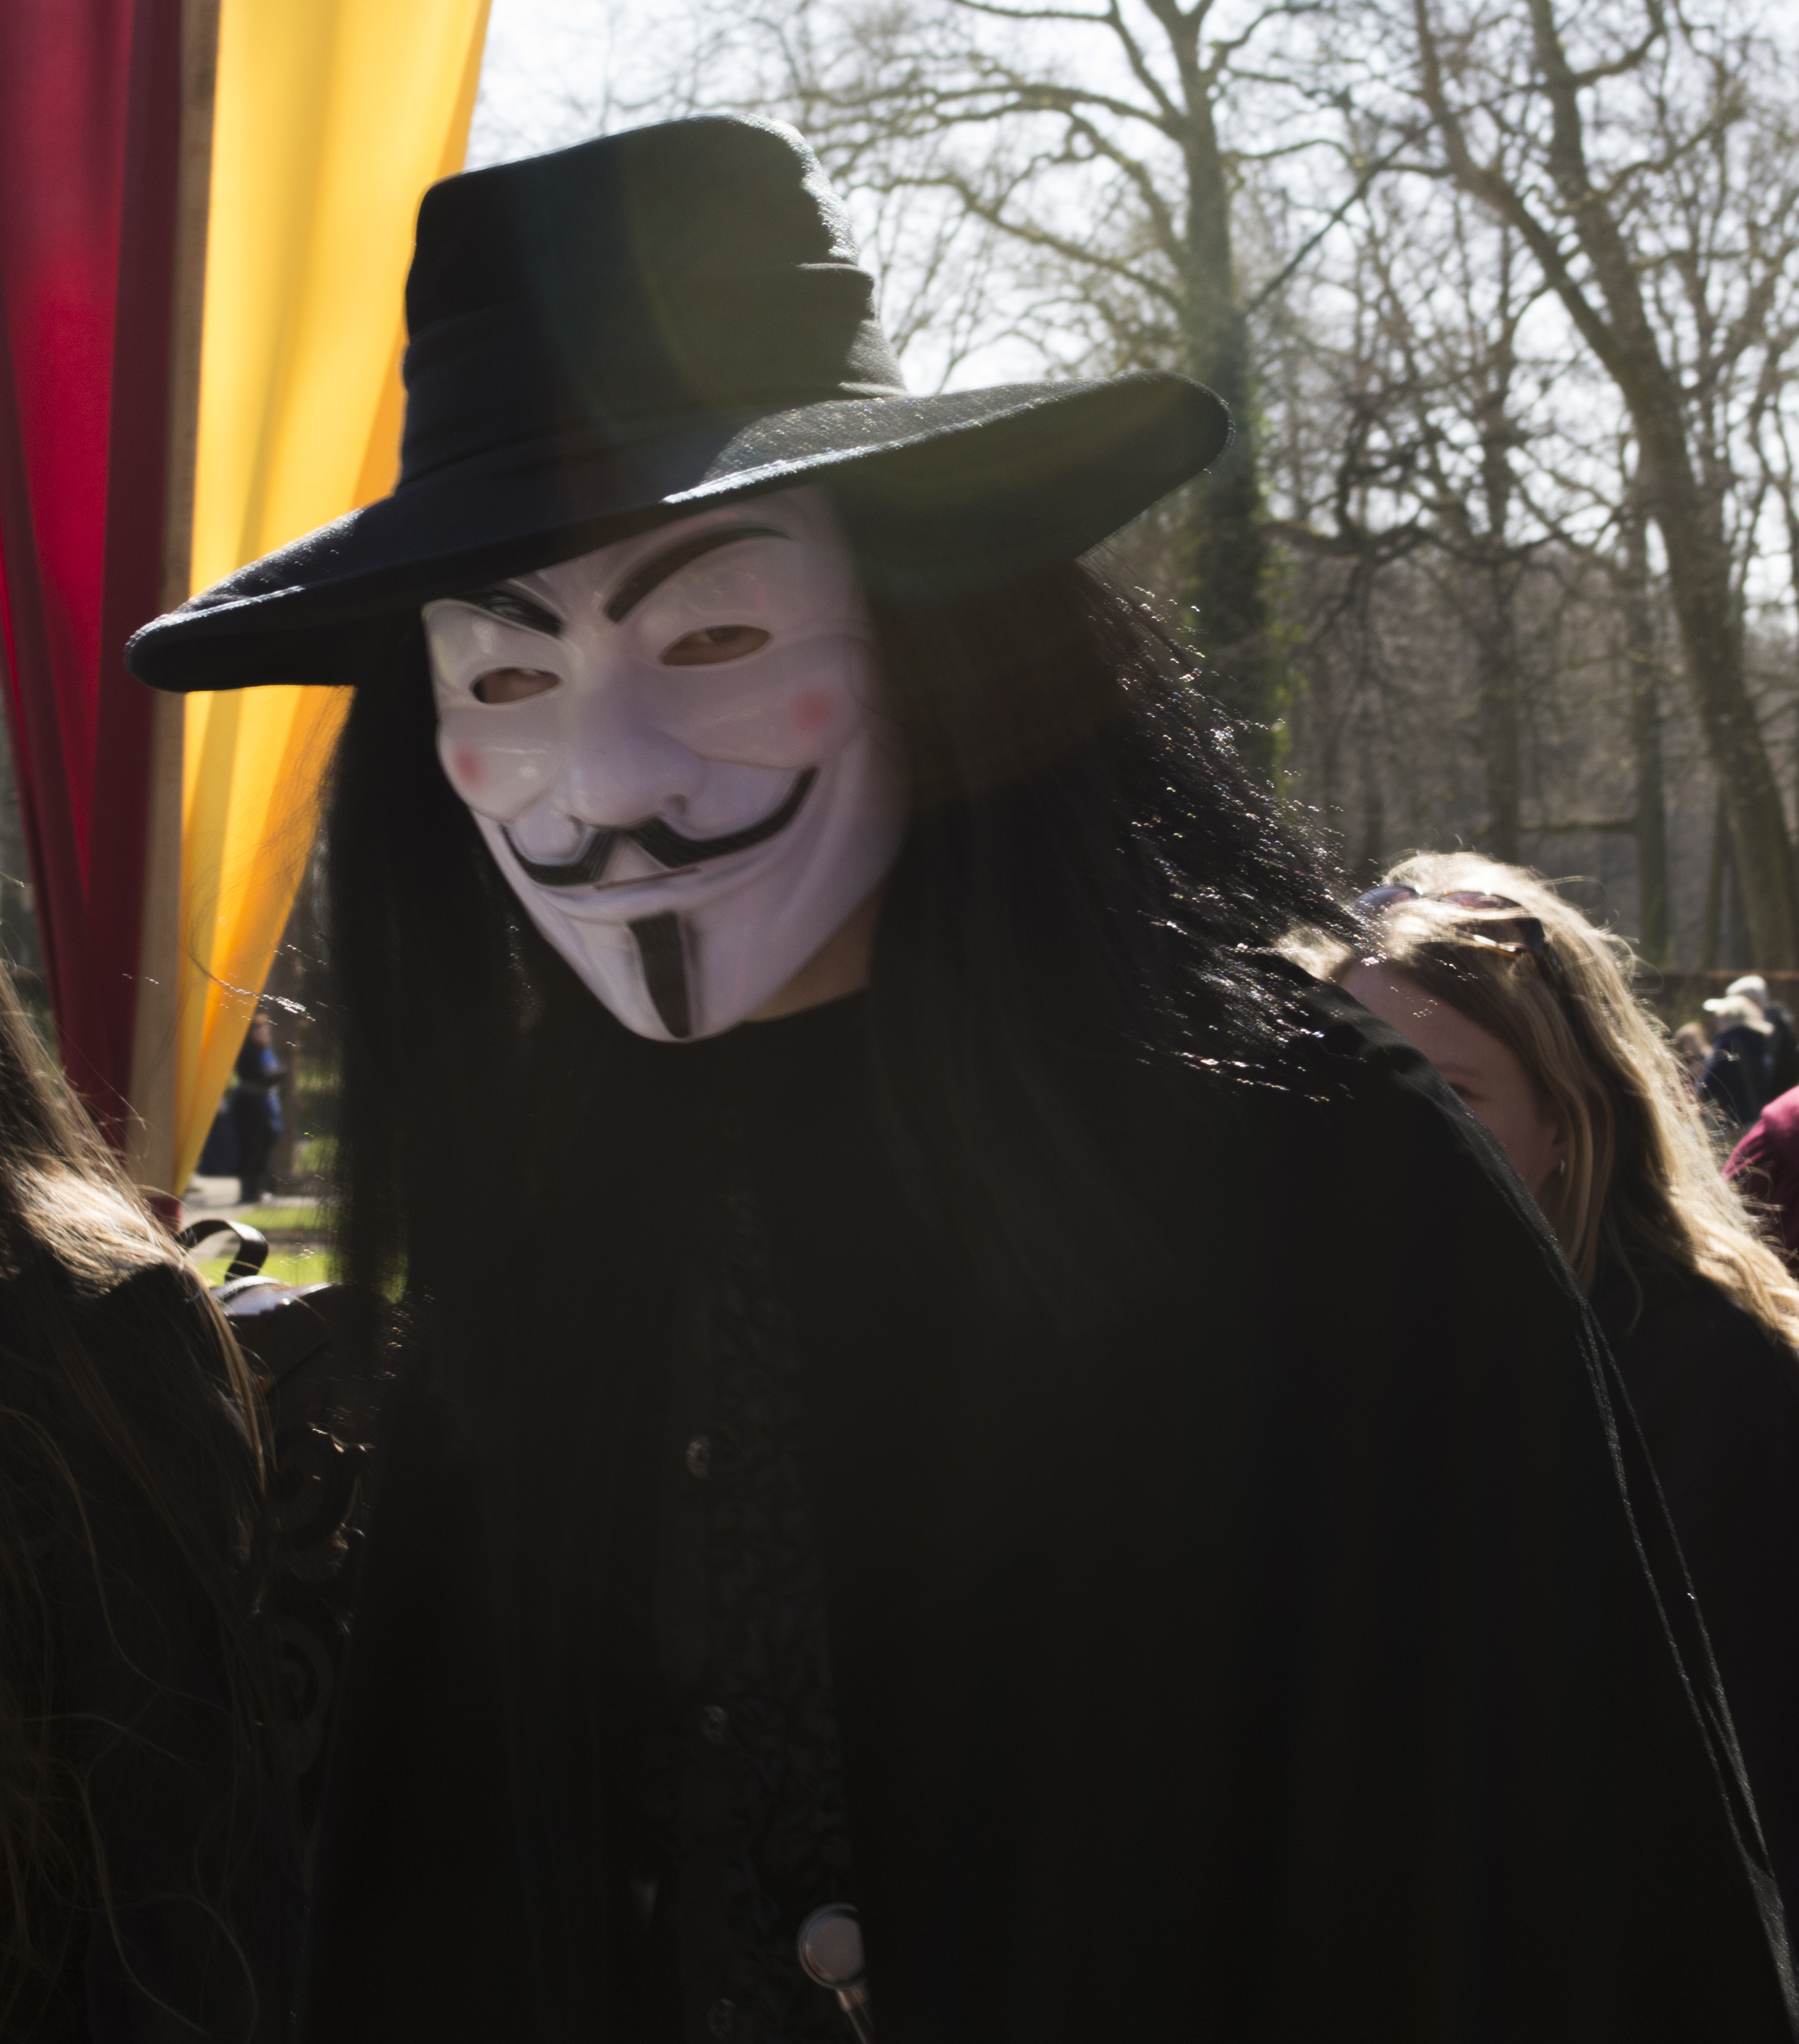
people, hat, fashion, clothing, black, lady, 2014, fun, glasses, event, costume, paulvandevelde, pdvandevelde, padagudaloma, dordrecht, nederlandinfotos, costumes, utrecht, haarzuilens, dehaar, costum, elfia, kostuumevent, facial hair, goth subculture